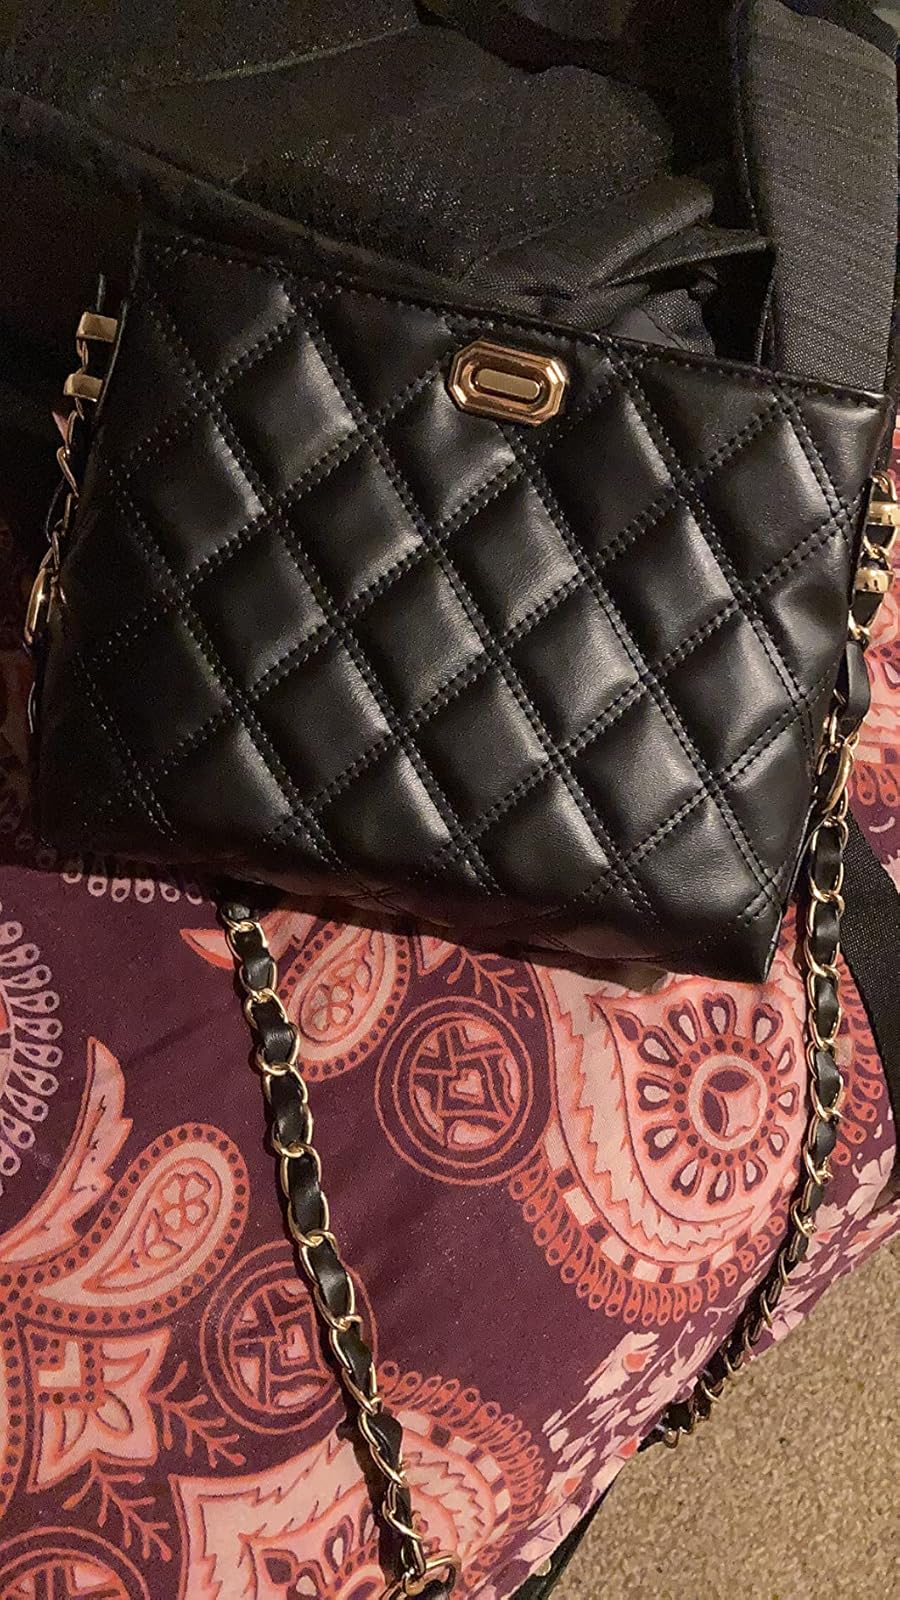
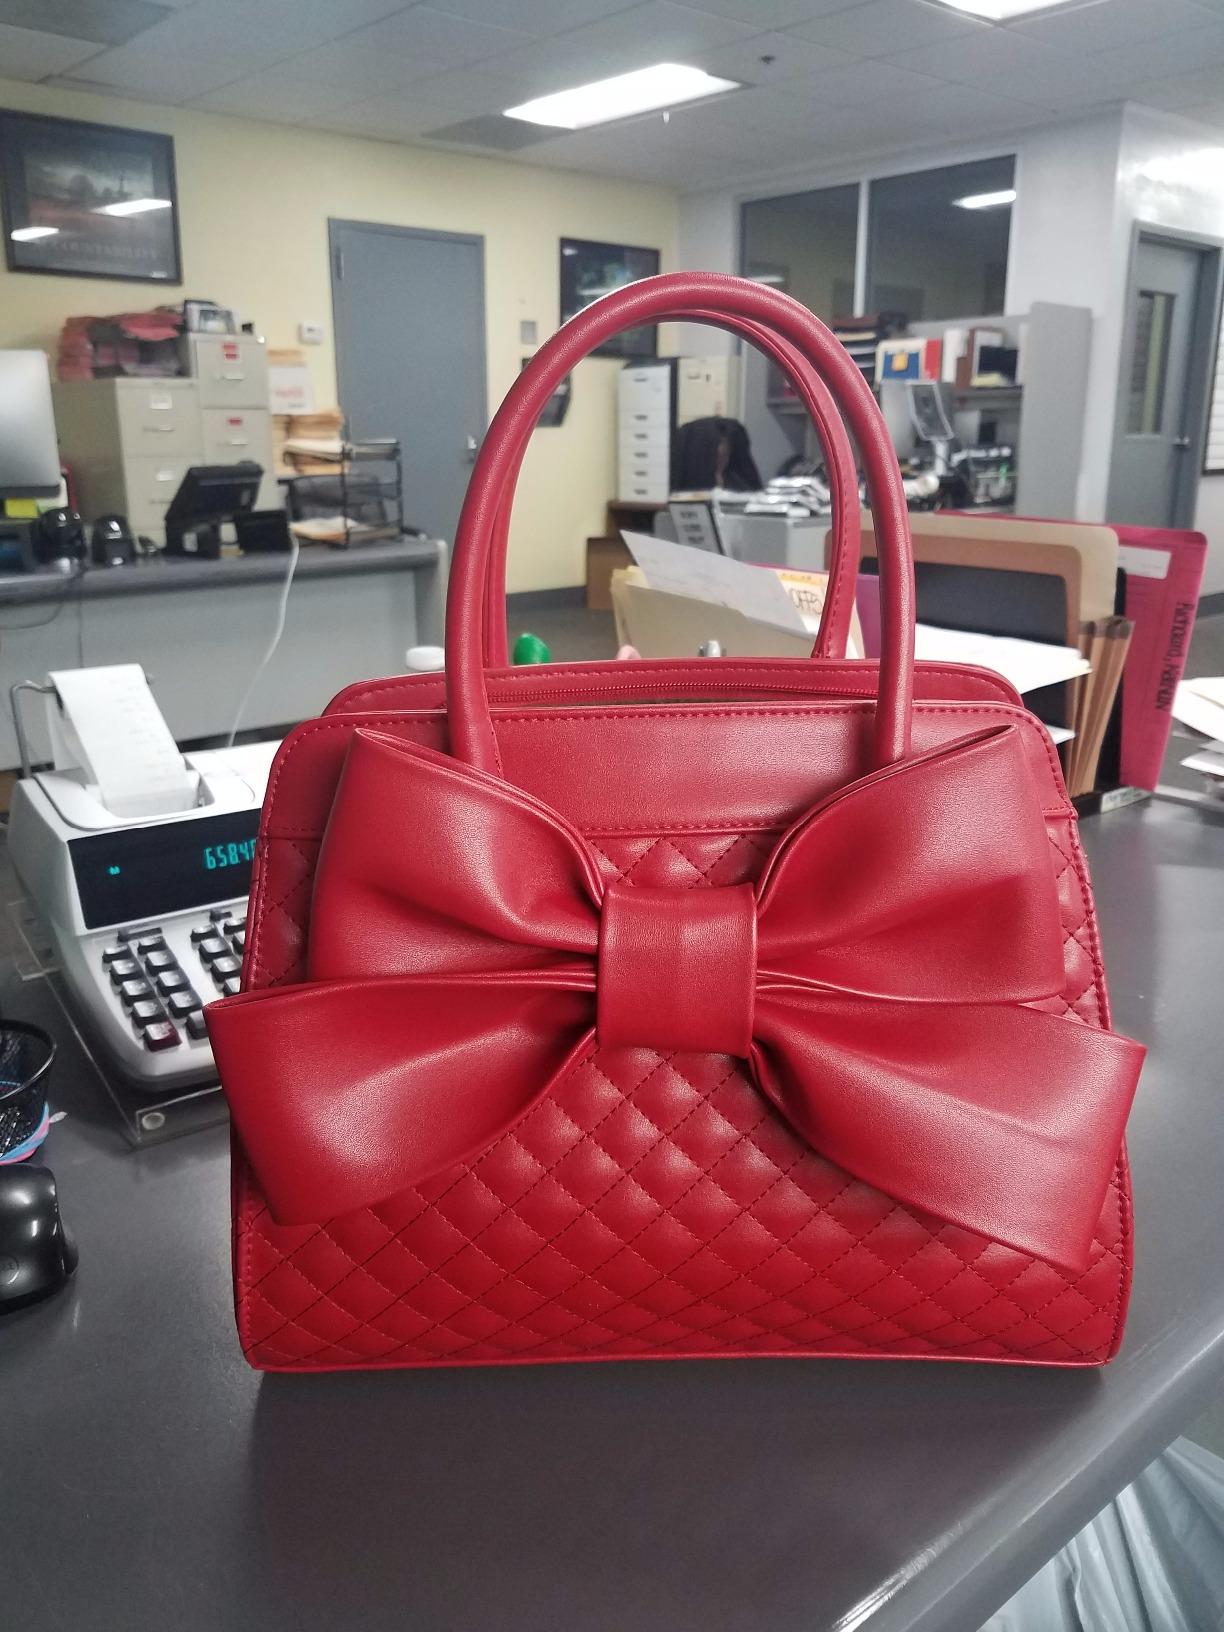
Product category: accessories_handbag
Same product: no